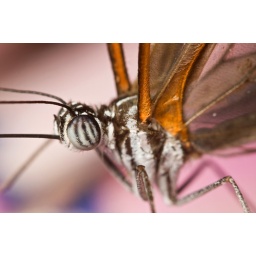
shot in chester zoo butterfly house